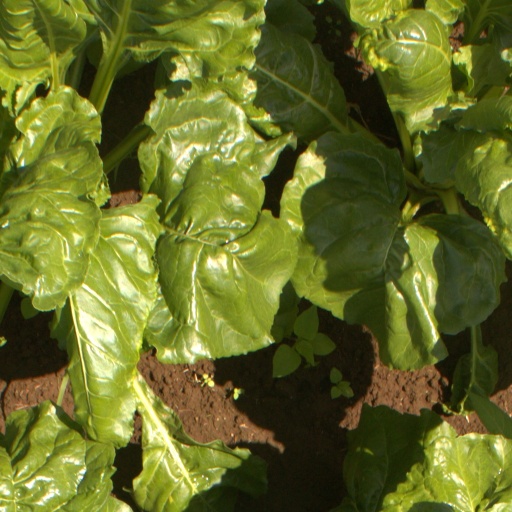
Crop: sugar beet